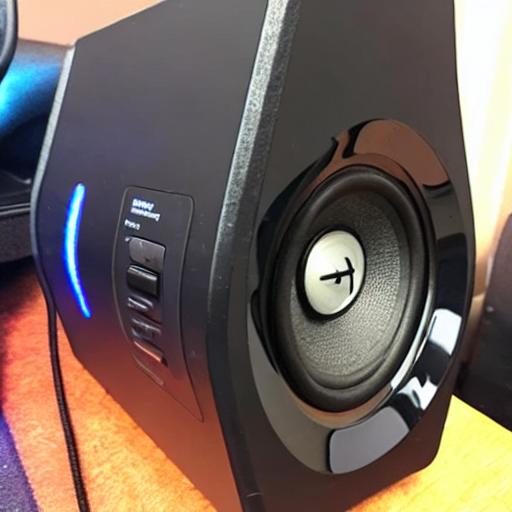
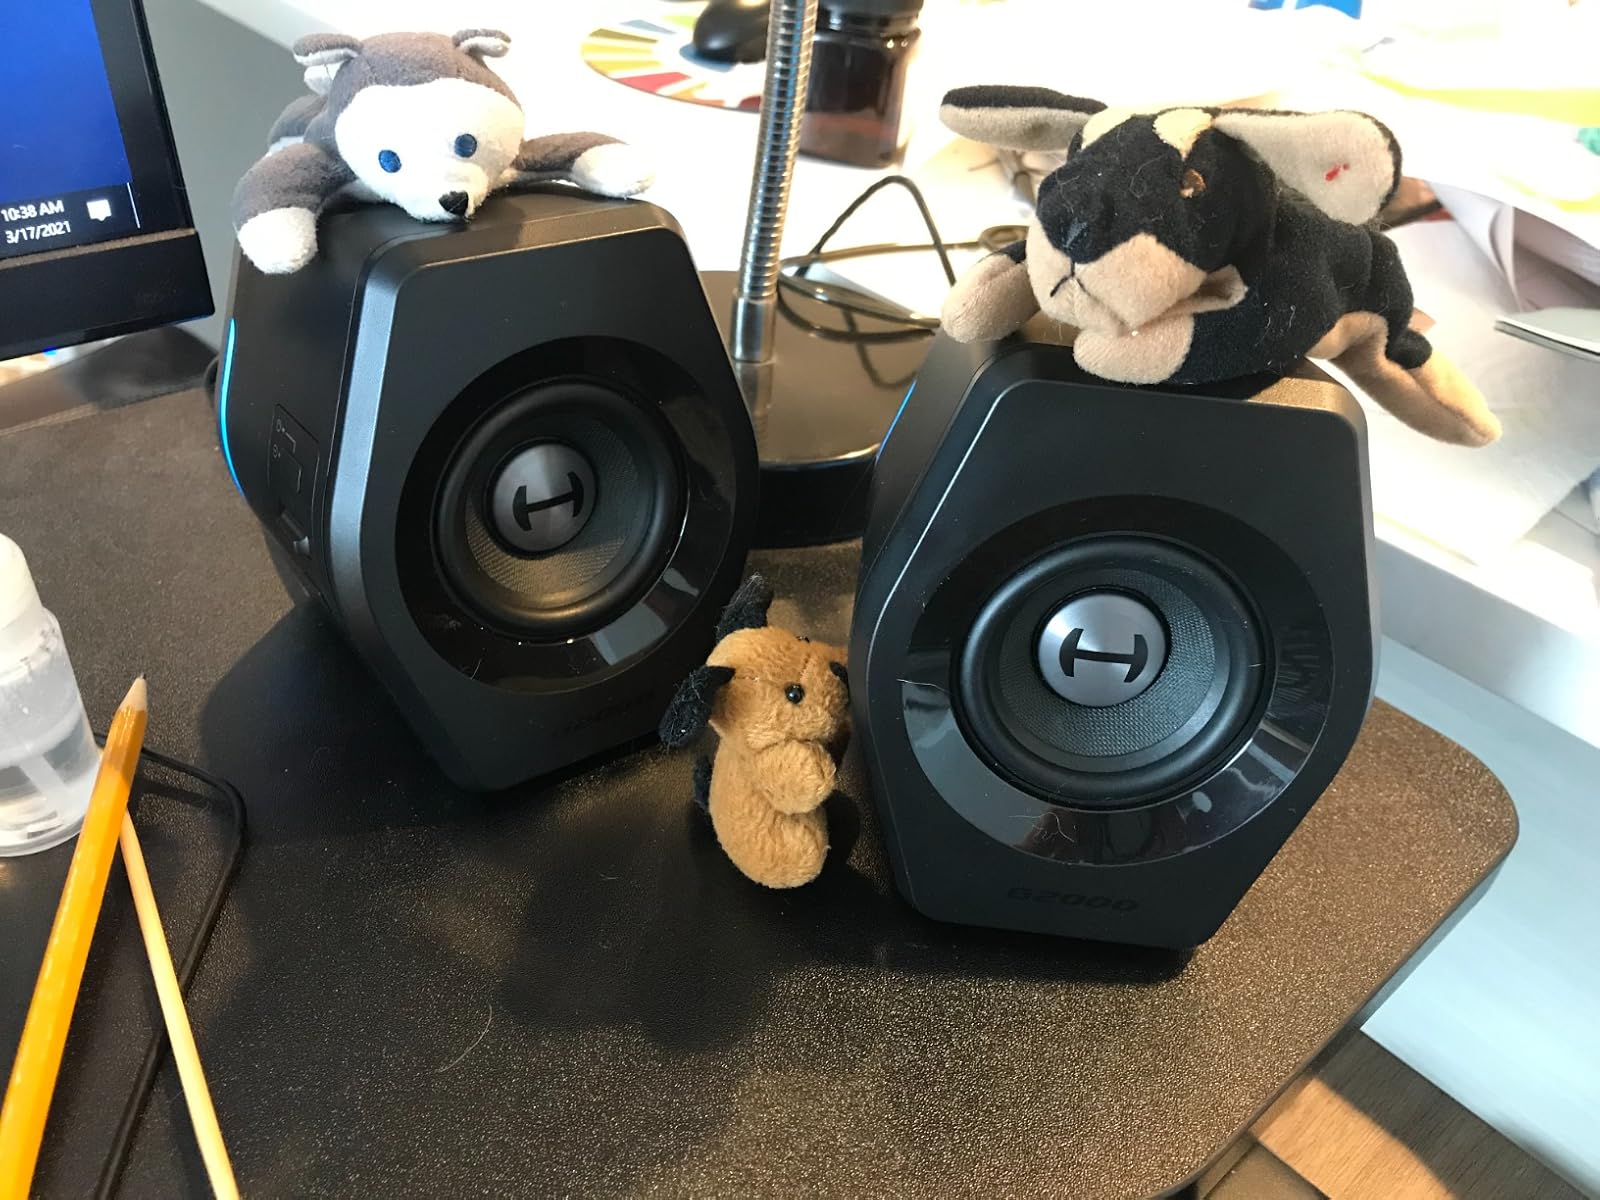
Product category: speaker
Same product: no